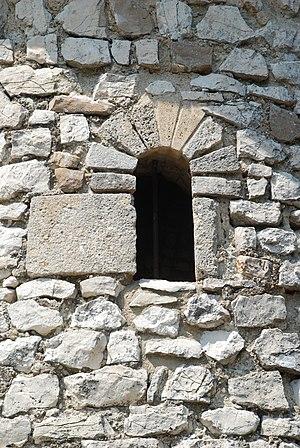
France - Provence - Vaucluse - Le Thor - Chapelle Saint-Pierre de Thouzon
La chapelle Saint-Pierre de Thouzon est une chapelle romane située sur la commune du Thor en Provence, dans le département français de Vaucluse en région Provence-Alpes-Côte d'Azur.